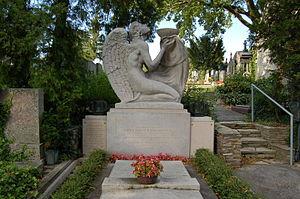
Le cimetière de Grinzing en allemand : Grinzinger Friedhof est un cimetière situé à Grinzing, un quartier de Döbling, le dix-neuvième arrondissement de la ville de Vienne, en Autriche.
Kurt Fiedler, né à Vienne le 3 juillet 1922 et mort dans cette ville le 30 octobre 1984, est un homme politique autrichien, membre du Parti populaire autrichien, élu au Conseil national.